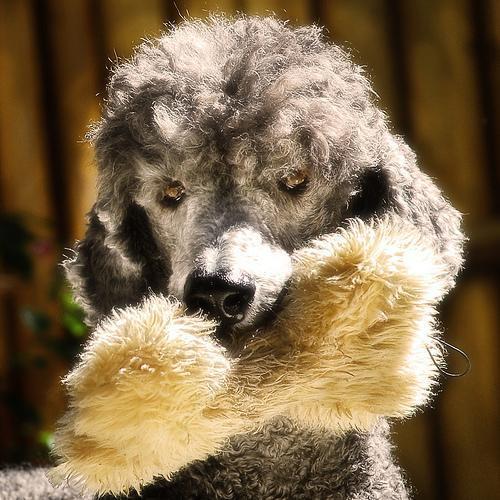
toy_poodle